Pyotr Krasnov

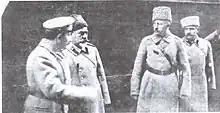
Krasnov with general Anton Denikin in February 1919

The defeat of the Ottoman Empire in October 1918 allowed British, French and American naval forces to enter the Black Sea and for the first time allowed direct contact between the Allies and the Whites. Krasnov appealed to the French, offering to allow them to establish a protectorate over the Don Host in an effort to sow discord between the Allies as the territory of the Don Host had assigned beforehand during discussions among Allied leaders to the British sphere of operations. However, Krasnov was informed by Allied diplomats that the Allies would not supply him with arms, arms would be supplied only to the Volunteer Army, which would then pass on arms to the Don Cossack Host if necessary. In January 1919 Krasnov was forced by the Allied arms embargo against the Don Host to acknowledge General Denikin's authority over the White movement, despite his animosity towards Denikin.